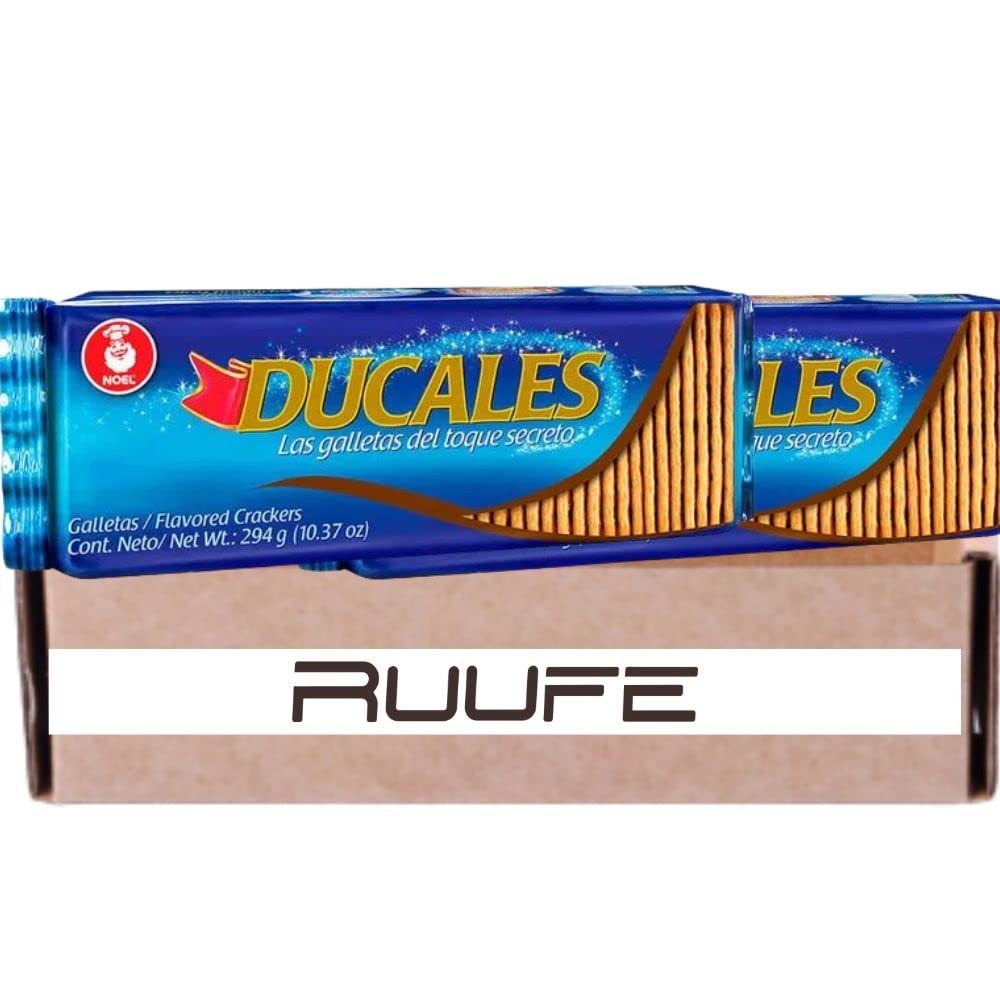
Item Name: Galletas Ducales (pck of 2) flavored crakers Colombian snacks Colombian food products Comida Colombiana Cracker lovers Colombian crackers
Bullet Point 1: Light and delicious crackers with a sweet-salty secret touch.
Bullet Point 2: Leading cracker in South America.
Bullet Point 3: Unique flavor.
Bullet Point 4: Modern metalized packing that protects better the cracker.
Bullet Point 5: Made with eggs and milk essential ingredients for well-balanced nutrition.
Bullet Point 6: Made up of 62% of cereal. two whole pack sold together.
Bullet Point 7: Great for some on-the-go energy, as an afternoon snack, for dessert after a meal or simply as comfort food, treats from Ruufe come in a wide variety of shapes, colors and tastes
Product Description: Ducal flavored cracker has a flavored secret. They are the perfect sweet crackers for a family to enjoy a perfect moment at breakfast or even dinner and also, for those who want to enjoy the magic at any time. DESCRIPTION Light and delicious crackers with a sweet-salty secret touch. Leading cracker in South America. Unique flavor. Modern metalized packing that protects better the cracker. Made with eggs and milk essential ingredients for well-balanced nutrition. Made up of 62% of cereal. two whole pack sold together. ------------------ La galleta Ducal tiene un secreto en su sabor. Son las galletas dulces perfectas para disfrutar en familia de un momento perfecto en el desayuno o incluso en la cena y también, para los que quieren disfrutar de la magia en cualquier momento. DESCRIPCIÓN Galletas ligeras y deliciosas con un toque secreto dulce-salado. Cracker líder en Sudamérica. Sabor único. Moderno empaque metalizado que protege mejor la galleta. Hecho con huevos y leche, ingredientes esenciales para una nutrición bien balanceada. Compuesto por un 62% de cereales. Vienen dos paquetes.
Value: 20.74
Unit: Ounce

Price: 31.01